Joseph Bara

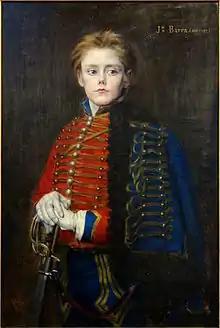
Portrait painted in 1882

François Joseph Bara (30 July 1779 – 7 December 1793) was a French soldier best known for his death during the War in the Vendée. At the age of twelve, he joined the French Revolutionary Army as a drummer boy after the outbreak of French Revolutionary Wars, and was killed by Chouan rebels while defending a pair of horses he was leading. Bara was transformed after his death into a martyr for the French Revolution and has been depicted in several works of art.